History of the oil shale industry in the United States

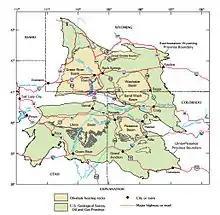
Areas of oil shale of the Green River Formation, Colorado, Utah, and Wyoming (USGS)

Black shales similar to the eastern shales are widely distributed west of the Mississippi River. These include some, such as the Woodford Shale of Oklahoma, which are near-stratigraphic equivalents to the Devonian/Mississippian shales of the eastern US.